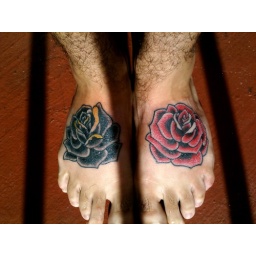
the black one represents all the people he's lost in his life and the red one is for his mom